2009 Iraqi governorate elections

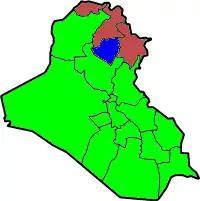
Governorates holding election are green; Kirkuk (blue) and Iraqi Kurdistan (red) postponed their elections for later on the year.

Governorate or provincial elections were held in Iraq on 31 January 2009, to replace the local councils in fourteen of the eighteen governorates of Iraq that were elected in the 2005 Iraqi governorate elections. 14,431 candidates, including 3,912 women, contested 440 seats. The candidates came from over 400 parties, 75% of which were newly formed.